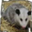
Label: possum